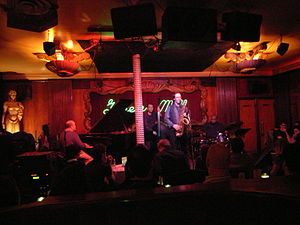
Poetry slam
I Chicago-jazzklubben Green Mill fandt den første officielle poetry slam sted i sommeren 1986.
Poetry slam er en form for scenekunst, beslægtet med spoken word, hvor de optrædende, kaldet poetry slammere, konkurrerer om at give den bedste mundtlige fremførelse af egne litterære værker, idet point for fremførelsen gives af dommere udpeget blandt publikum. Kunstformen opstod i 1980-erne i USA og har siden bredt sig til store dele af verden, hvor der arrangeres såvel lokale, regionale og nationale mesterskaber, foruden verdensmesterskaber.